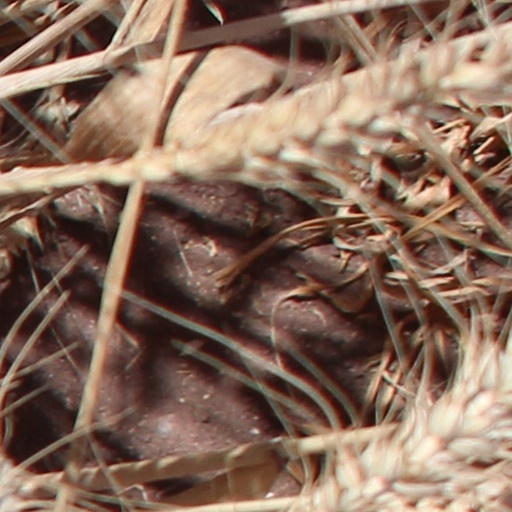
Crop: wheat